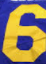
Number: 6